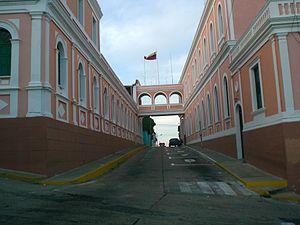
Heres est l'une des 11 municipalités de l'État de Bolívar au Venezuela. Son chef-lieu est Ciudad Bolívar, capitale de l'État. En 2011, la population s'élève à 342 280 habitants.